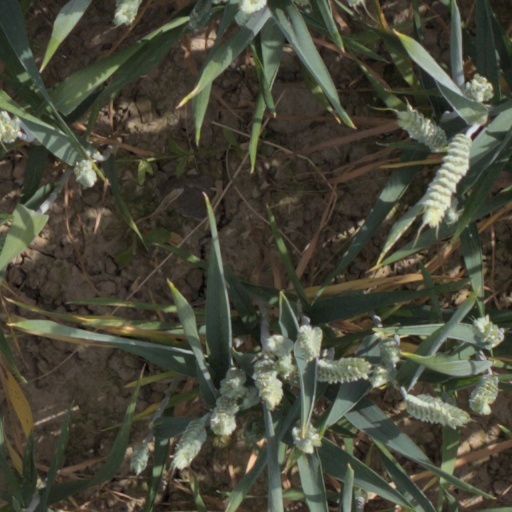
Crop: wheat